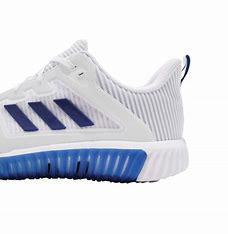
Brand: adidas
Model: Climacool Vent